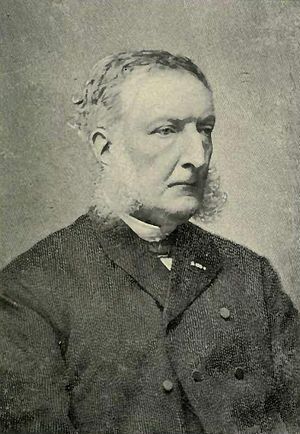
Abraham Kuenen
Abraham Kuenen var en hollandsk teolog.